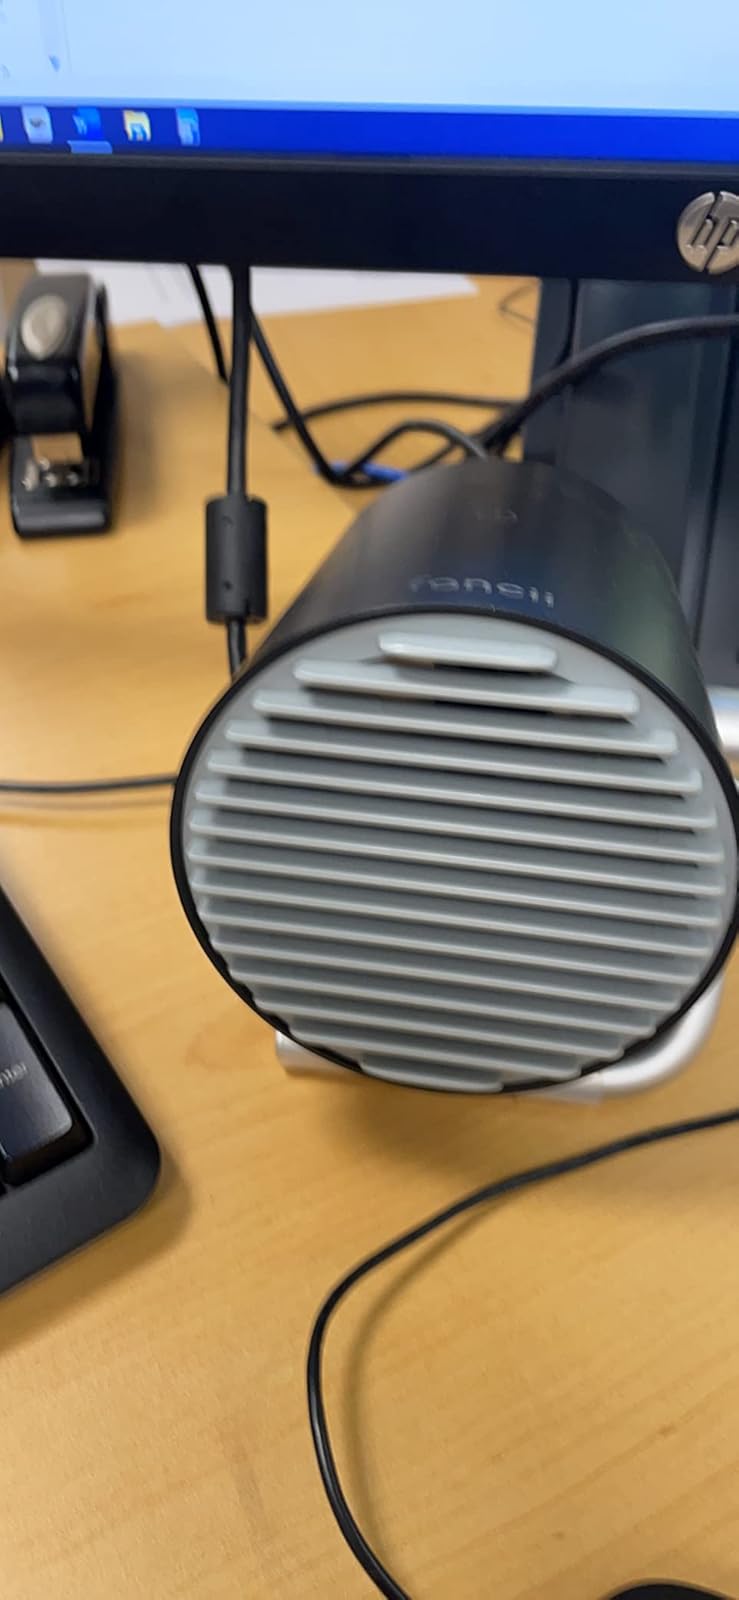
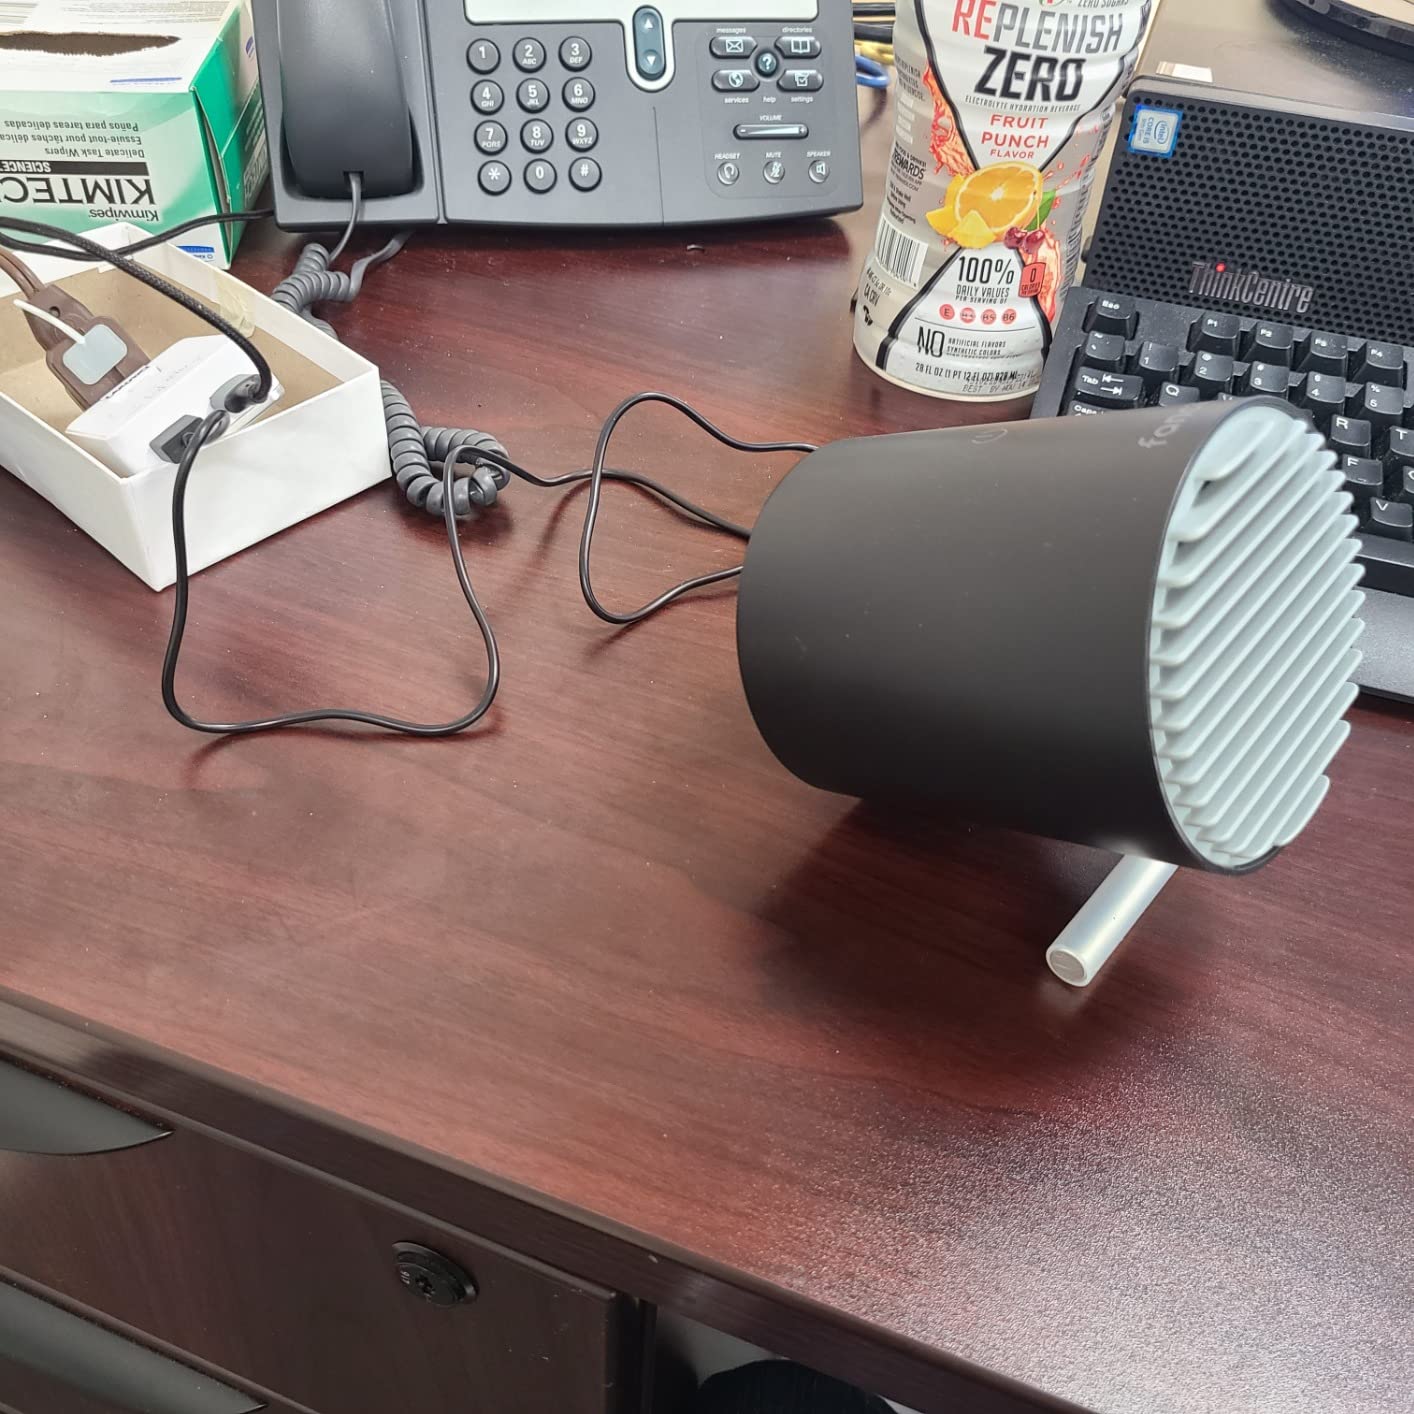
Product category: fan
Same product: yes